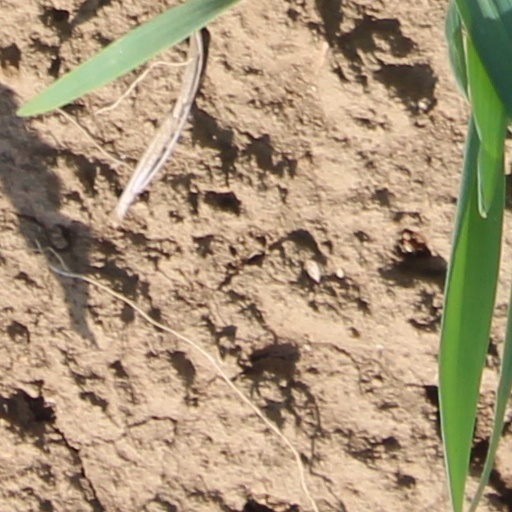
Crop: wheat